Lin Carter's Flashing Swords! 6

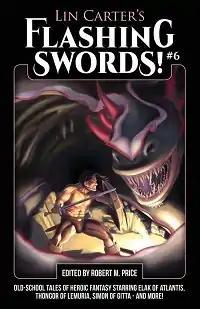
Cover of first edition

Lin Carter's Flashing Swords! #6 is an anthology of fantasy stories in the sword and sorcery subgenre, edited by Robert M. Price. It was first published in trade paperback and ebook by Pulp Hero Press in July 2020, but was delisted by the publisher shortly after publication. A second edition with substantially different content was published in hardcover and trade paperback by Timaios Press in January 2021.